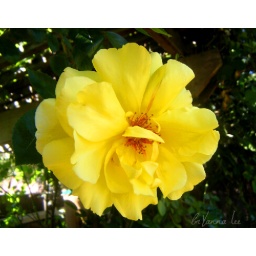
One of the yellow roses in our backyard.